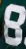
Number: 8